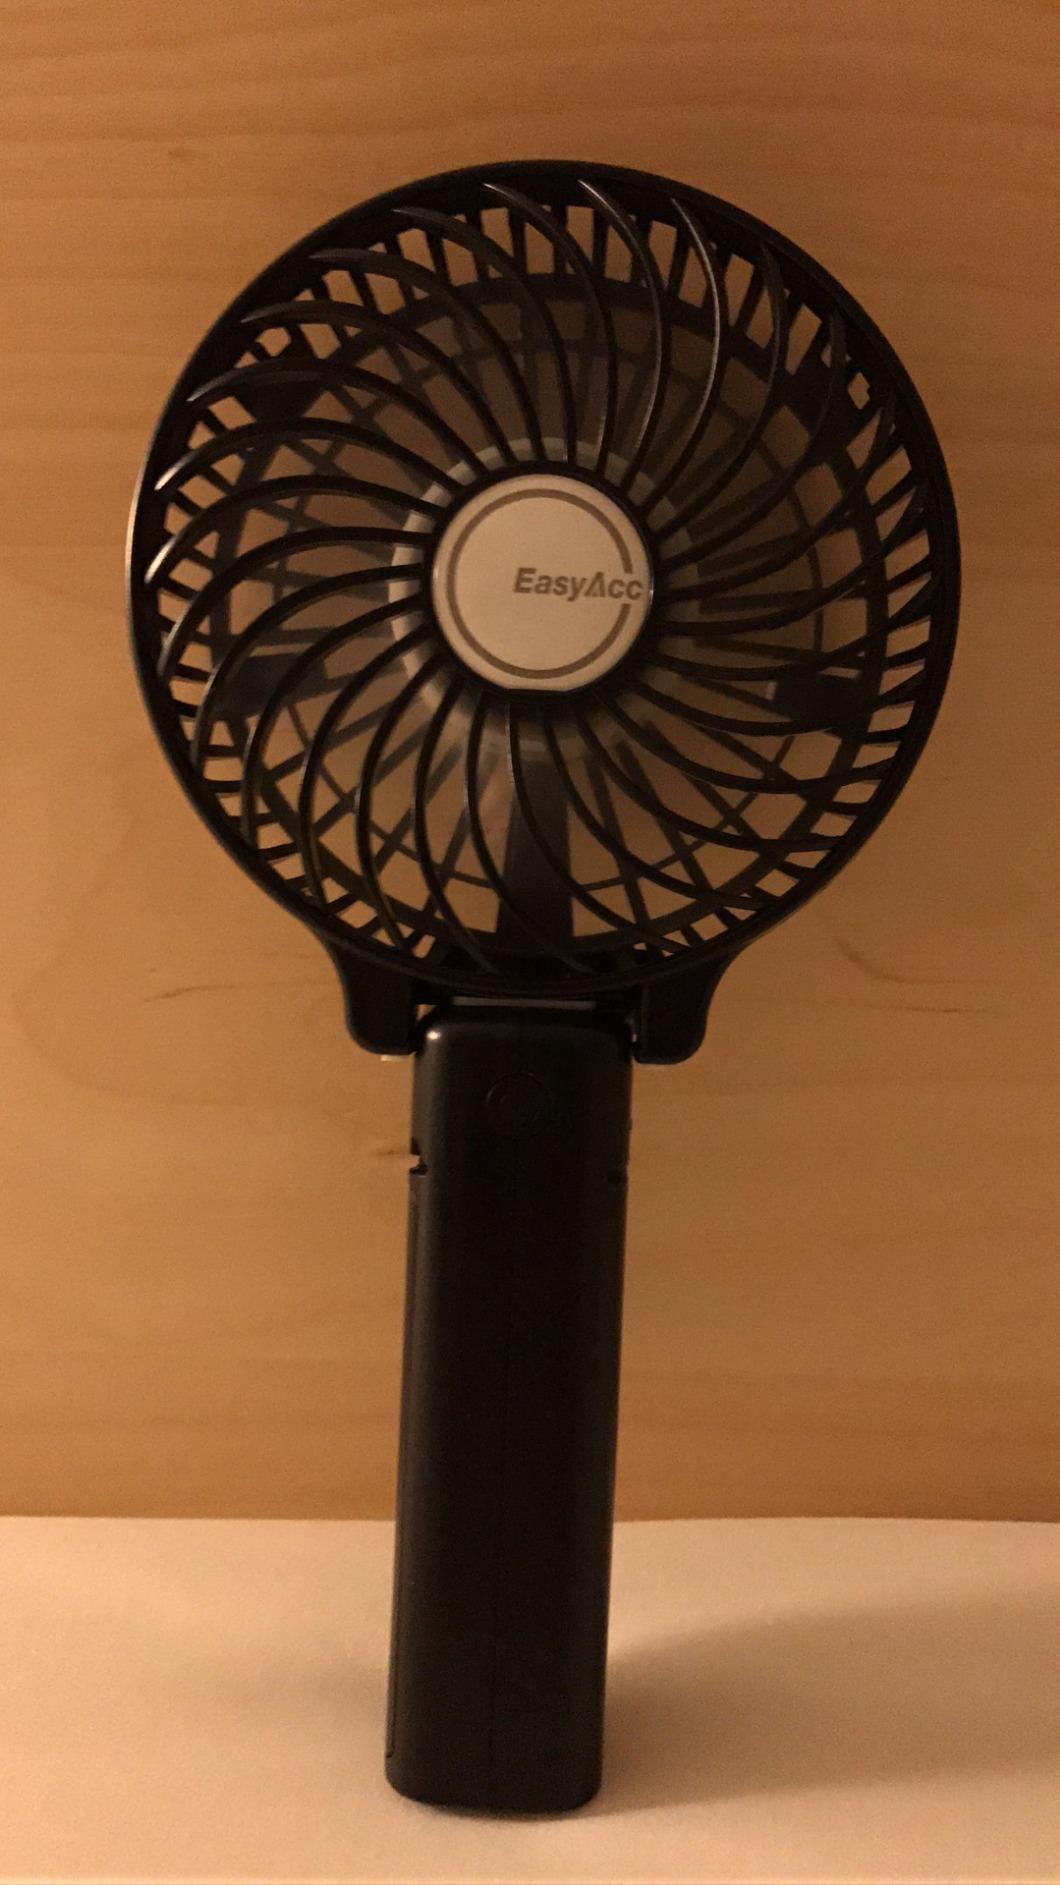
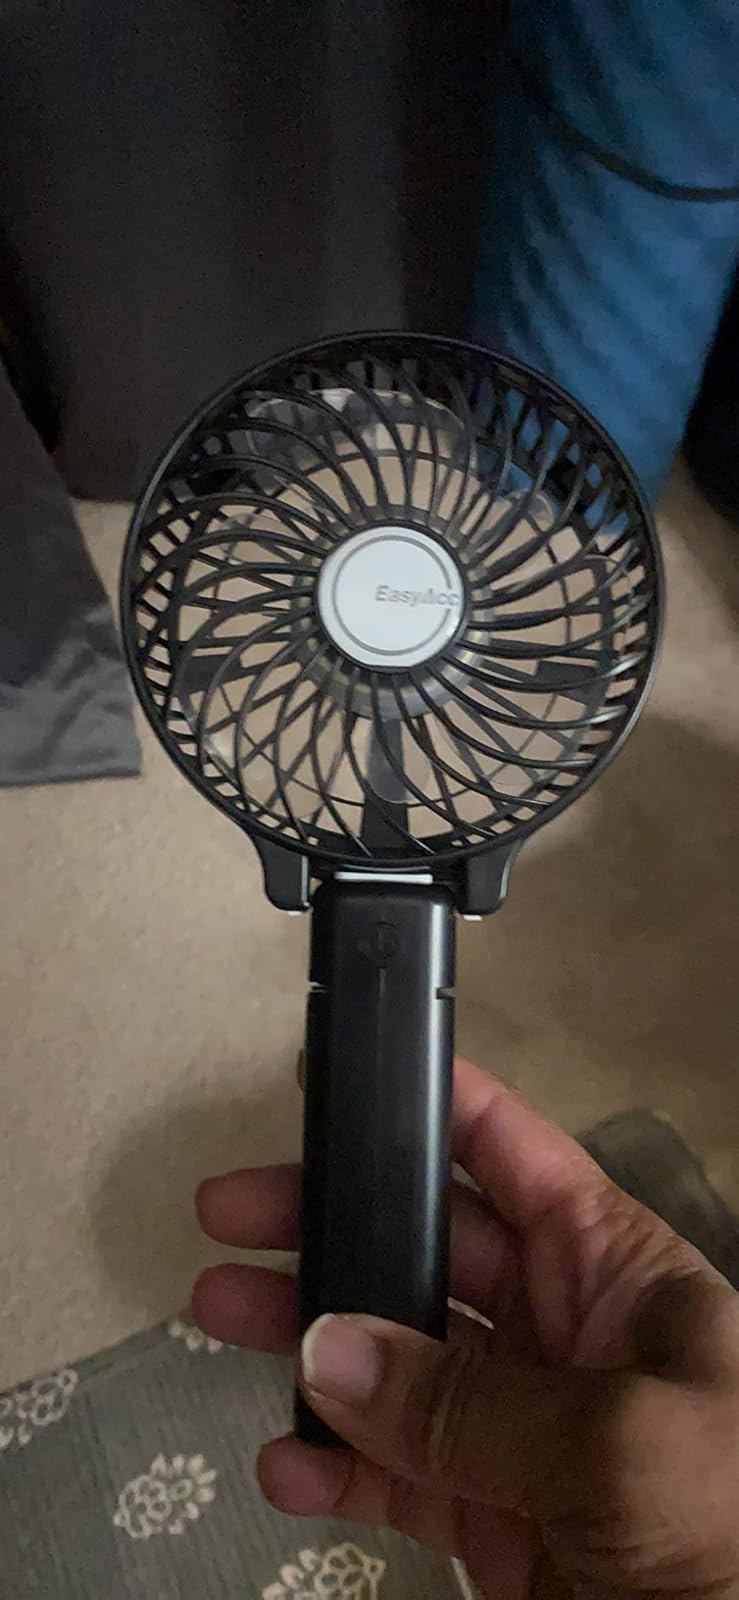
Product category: fan
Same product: yes